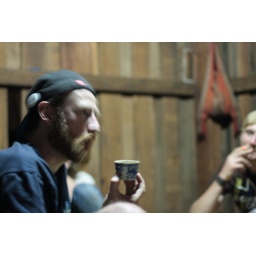
Inside Kon's eating house in his Village several kilometers outside of Chiang Mai, Thailand